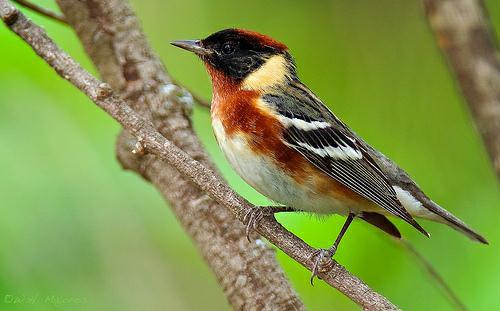
A photo of a bay breasted warbler